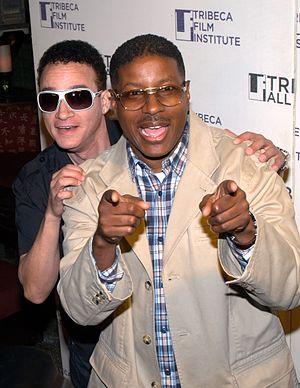
Kid 'n Play est un duo de chanteurs de hip-hop, formé aux alentours de 1988 dans le quartier de Queens à New York. Il est formé de Christopher Reid et de Christopher Martin, accompagné d'un DJ, Mark « DJ Wiz » Eastmond. Ils ont également eu une carrière d'acteurs.